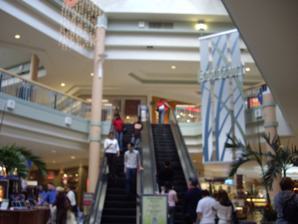
Building: Hamilton Mall
Country: United States of America
Year built: 1987
For the former shopping district named Hamilton Mall, see Allentown, Pennsylvania § Late 20th century . Shopping mall in New Jersey, United States Hamilton Mall The Center Court in January 2007 Location Mays Landing, New Jersey , United States Coordinates 39°27′13″N 74°38′37″W / 39.45369°N 74.64352°W / 39.45369; -74.64352 Opening date 1987 Developer Kravco, JCP Realty Management Namdar Realty Group Owner Namdar Realty Group No. of stores and services 115 No. of anchor tenants 3 (2 open, 1 vacant) and 3 Junior Anchors Total retail floor area 1,028,500 sq ft (95,550 m 2 ) No. of floors 2 (3 in Macy's) Parking Parking lot Public transit access NJ Transit bus: 502, 508, 553 Website shophamilton .com The Hamilton Mall is a major shopping destination in Mays Landing , in Hamilton Township , Atlantic County , New Jersey , United States. Opened in 1987, the two-story enclosed mall is anchored by Macy's . The former Sears and JCPenney are closed. (Sears and JCPenney were at the Shore Mall (now Harbor Square ) prior to 1987). The mall is adjacent to the Black Horse Pike ( U.S. Route 322 ) and U.S. Route 40 , and is close to the Atlantic City Expressway and Atlantic City , making it a high tourist destination for vacationers there.  The mall has a gross leasable area of 1,028,500 sq ft (95,550 m 2 ). The mall has over 140 stores, making it the largest mall in southeastern New Jersey. An Olive Garden , Red Lobster , Longhorn Steakhouse , and Buffalo Wild Wings are all located on pad sites on the outskirts of the parking lot.  In 2017, the mall had a value of $90.78 million, which was reduced to $75 million in 2018. History The Hamilton Mall food court in June 2010 Construction on the $100 million Hamilton Mall began in November 1985 by Kravco Company (now Kravco Company LLC) and JCP Realty Inc., the development arm of JCPenney , just south of the Atlantic City Racetrack . The mall, which was built on a 104-acre (0.42 km 2 ) tract that were former entrance roads and overflow parking for the race course, eventually opened in September 1987. The Macy's store opened shortly after, marked by a ribbon-cutting ceremony hosted by Miss America 1984 , Suzette Charles and television personality Robin Leach . Mall entitlements included provisions for four department stores, one of which was never built. The Macy's was originally supposed to be a Bamberger's until Macy's renamed the stores in 1986. JCPenney and Sears moved from the nearby Shore Mall . In August 1989, a small strip mall, dubbed the "Convenience Center", opened on the north side of the mall property adjacent to the racetrack. In 1991, Red Lobster opened on the outskirts of the mall parking lot. Olive Garden opened on a pad site in the parking lot in 1995. Renovations In 2004, the Hamilton Mall received an $8 million common area renovation. The renovation included the removal of several fountains, trees and planters, and a carousel located near the mall's main entrance. These changes allowed room for more kiosks and new lounge areas featuring soft seating and TVs. The large elevated seating area and planters in the food court were removed to make way for more seating and spaces for tenants in the center. The renovation also included new flooring, lighting, signage, and color scheme. Between 2004 and 2009, the Hamilton Mall and its stores embarked on an extensive energy conservation program to reduce electrical consumption.  Nearly every store changed its overhead lighting to new energy conserving fixtures. In 2009, a new carousel and a new children's play area opened on the first floor of Hamilton Mall. In early 2013, Buffalo Wild Wings and Longhorn Steakhouse opened at Hamilton Mall on pad sites facing Black Horse Pike. A two-story expansion incorporating H&M and Forever 21 opened on the north side of the mall in mid-2013, in the location of the former "ghost" anchor. Also in 2013, the food court underwent a renovation, which included removal of the center kiosk (built as part of the mall's 2003 renovation) to provide visibility to surrounding stores, raising the ceiling height, and installing new paint, seating, flatscreen TVs and a boardwalk -inspired floor design. The mall's central plant chillers and cooling tower were replaced with newer highly efficient technology. The redevelopment also included the construction of a new public transit hub serving 169 buses per day, over one mile of new pedestrian sidewalks on site, extensive new landscaping, site-wide repaving, and improvements to five stormwater basins. Store closures On August 22, 2018, it was announced that Sears would be closing as part of a plan to close 46 stores nationwide. The store closed on November 25, 2018. On February 28, 2019, it was announced that JCPenney would also be closing on July 5, 2019 as part of a plan to close 27 stores nationwide which left Macy's as the sole anchor. In November 2019, discount department store Shoppers World opened in the first floor of the shuttered JCPenney. In 2019, the Hamilton Township Office of Economic Development designated the Hamilton Mall as an area in need of redevelopment; the mall lost over $40 million in value since 2017. Despite losing two anchors and some chain stores, the mall has largely survived the retail apocalypse , due in part to the mall's increasing number of independently-owned specialty businesses and non-retail tenants, as well as being the only enclosed mall in both Atlantic and Cape May Counties. In July 2019, Kravco sold the mall to Namdar Realty Group , a Great Neck, New York -based commercial real estate firm that specializes in distressed shopping malls. On August 27, 2021 it was announced that Shoppers World would be closing permanently after two years of operation in the fall of 2021.  This would leave Macy's as the sole anchor in the mall. In May 2024 signs announcing the arrival of Home Living Furniture have gone up in the mall-side windows. The regional chain has existing stores across the Mid-Atlantic area, including two in New Jersey in Howell and Eatontown. They officially opened in July 2024. Anchors Macy's , opened 1987 Macy's was originally planned to open as Bamberger's, but the company folded before the mall opened. Home Living Furniture & Mattress, opened 2024 | former Shoppers World Junior Anchors H&M , opened 2013 Forever 21 , opened 2013 Former anchors Sears , opened 1987, closed 2018 | Currently vacant JCPenney , opened 1987, closed 2019 Shoppers World , opened 2019, closed 2021 | former lower level of JCPenney References